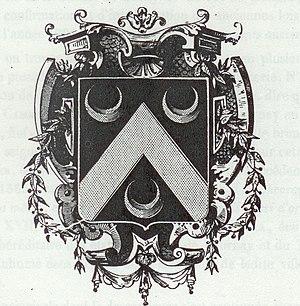
de sable, au chevron d'or, accompagné de trois croissants du même
La famille Cambier de Buhat est une famille française originaire de Wargnies-le-Grand, près de Valenciennes. Deux de ses membres furent anoblis en 1744 et 1748 par les charges de conseiller et conseiller-secrétaire du Roi près du Parlement de Flandres. Cette famille s'est éteinte à Nantes en 1888.
Plusieurs familles Cambier dont le nom signifie brasseur en picard et qui ne sont pas reliées entre elles par les auteurs donnant leurs généalogies''''' semblent trouver leur berceau dans le Hainaut belge ou français.